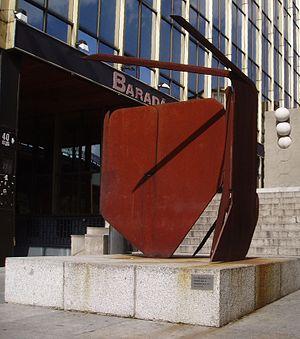
Pablo Palazuelo, né le 8 octobre 1915 à Madrid et mort près de là, à Galapagar, le 3 octobre 2007, est un peintre, graveur et sculpteur espagnol contemporain. Il est une figure-clé de l'art espagnol de la seconde moitié du XXᵉ siècle.